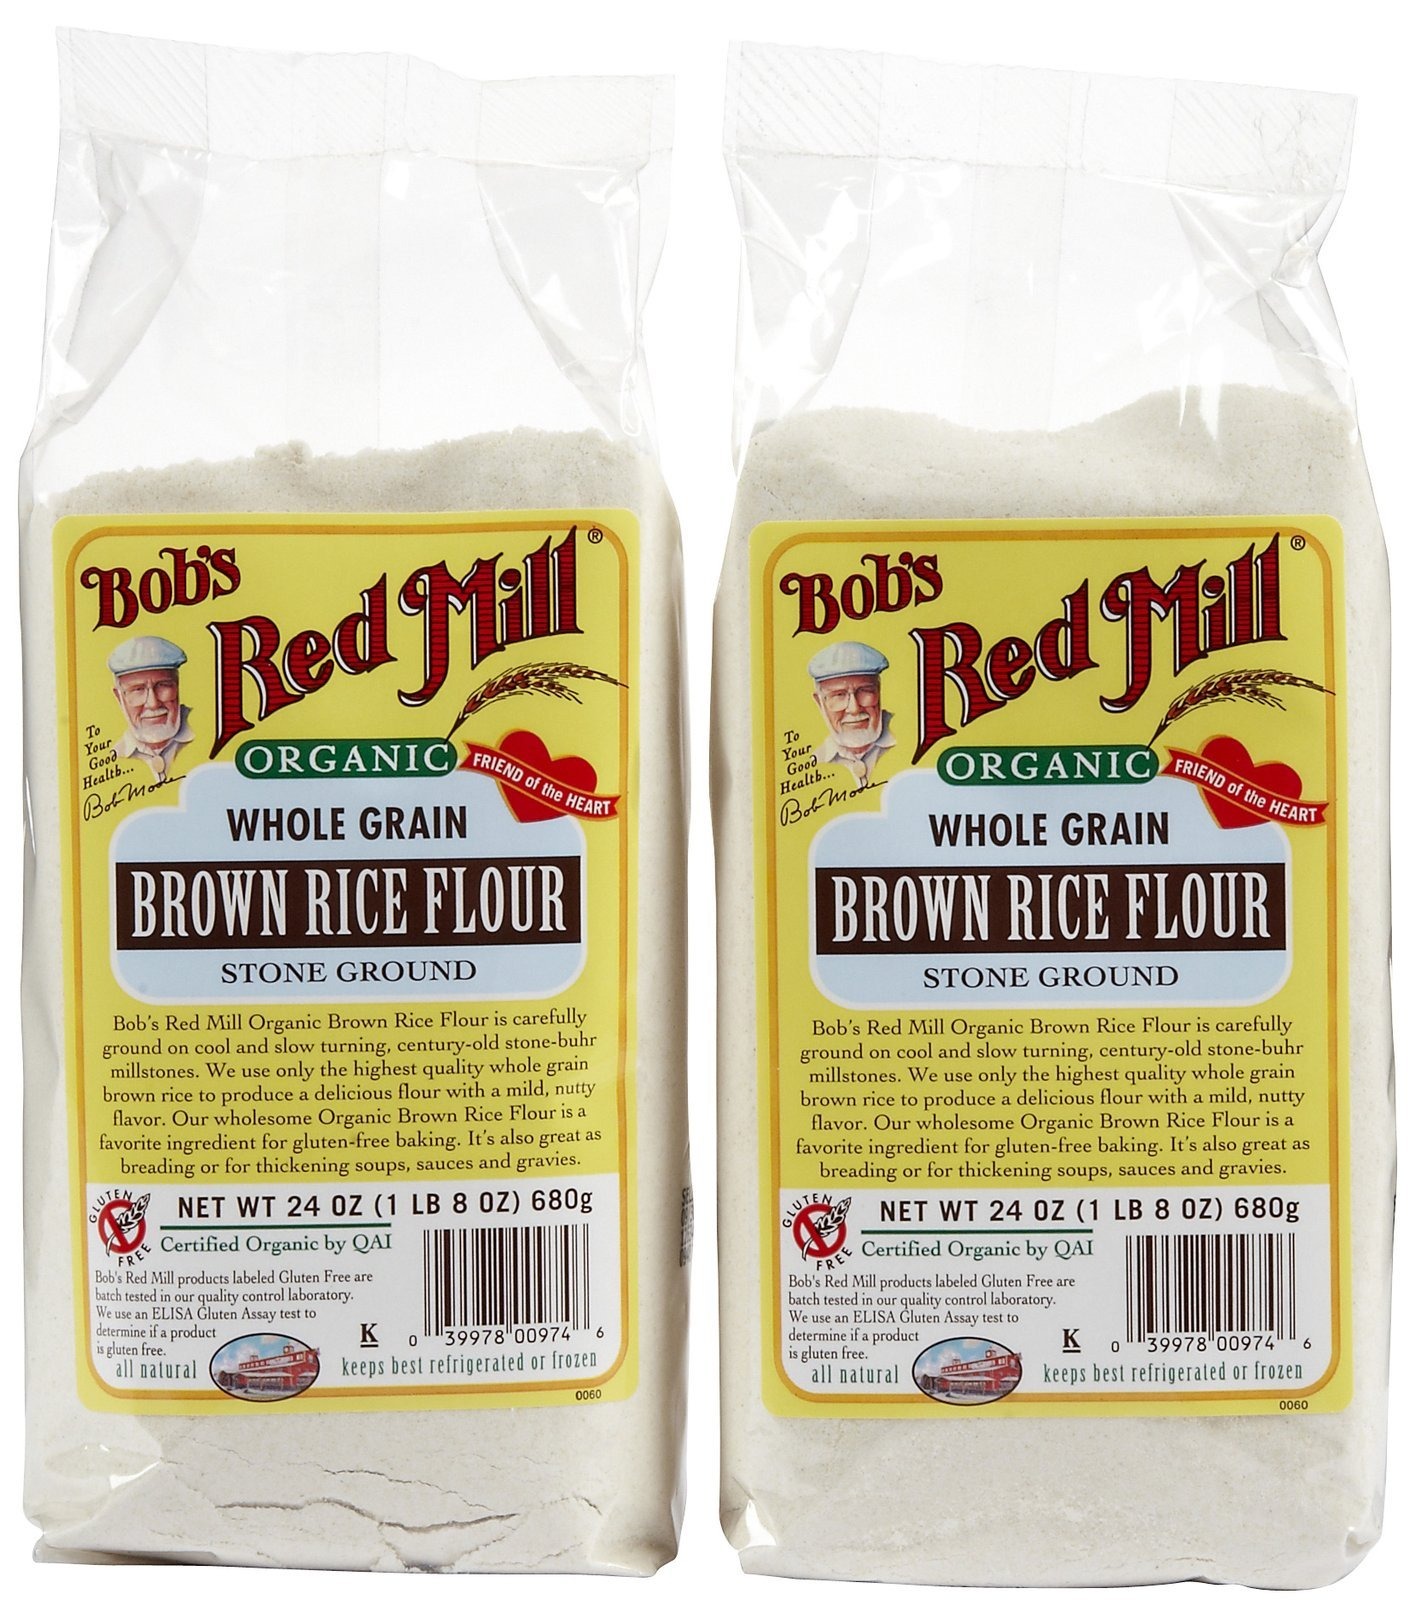
Item Name: Bob's Red Mill Organic Brown Rice Flour, 24 oz, 2 pk
Product Description: <p><span style="font-size:13px;"><ul><span style="font-size:12px;"><div class="pBlurb1"><ul><li><div style="MARGIN: 0px"><strong>Friend of the Heart</strong></div></li><li><div style="MARGIN: 0px"><strong>Whole Grain</strong></div></li><li><div style="MARGIN: 0px"><strong>Stone Ground</strong></div></li><li><div style="MARGIN: 0px"><strong>All Natural</strong></div></li><li><div style="MARGIN: 0px"><strong>Gluten Free</strong></div></li><li><div style="MARGIN: 0px"><strong>Kosher</strong></div></li></ul></div></span></ul></span><span style="font-size:12px;"><div class="pBlurb2">Bob's Red Mill Organic Brown Rice Flour is carefully ground on cool and slow turning, century-old stone-buhr millstones. We use only the highest quality whole grain brown rice to produce a delicious flour with a mild, nutty flavor. This wholesome Organic Brown Rice Flour is an impeccable ingredient for gluten-free baking. It's also great as breading or for thickening soups, sauces or gravies.</div></span></p><div style="font-weight:bold;color:#393939;text-decoration:underline;">Free Of</div><p>Gluten</p>
Value: 48.0
Unit: Ounce

Price: 12